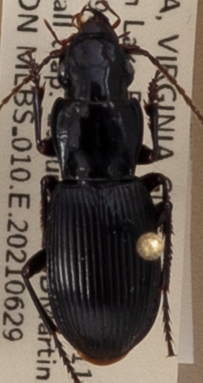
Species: Pterostichus rostratus
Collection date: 2021-06-29
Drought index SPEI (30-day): -0.03
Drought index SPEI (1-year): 0.47
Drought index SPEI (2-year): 1.28